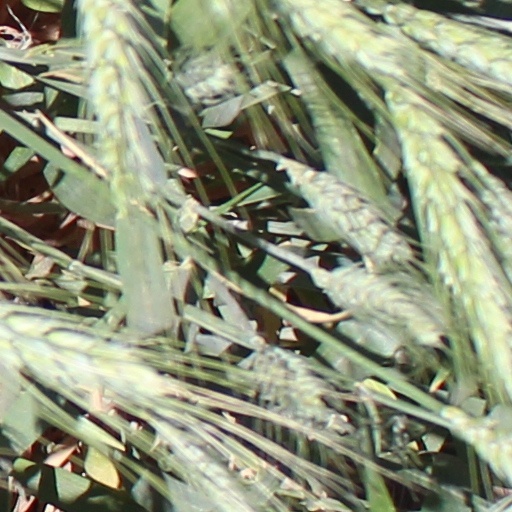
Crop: wheat